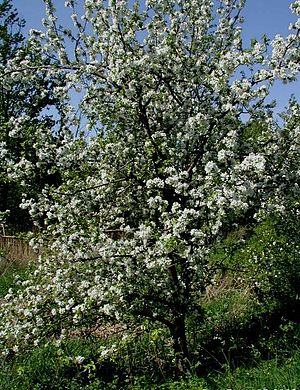
Æble-slægten
Blomstrende æbletræ.
Blomstrende æbletræ.
Æble-slægten er udbredt med ca. 50 arter i de tempererede egne på den nordlige halvkugle. Det er løvfældende småtræer eller buske, der oftest er uden torne. Bladene sidder spredtstillet, og de er stilkede, ovale til ægformede eller elliptiske med glat eller savtakket rand. Nogle af arterne får kraftigt røde høstfarver. Blomsterne er samlet i små stande, som sidder på knudrede kortskud. Den enkelte blomst er regelmæssig og 5-tallig med hvide eller lyserøde kronblade. Frugterne er kernefrugter med et femrummet kernehus.